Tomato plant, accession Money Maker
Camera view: horizontal (90 deg, fisheye); turntable rotation: 30 degrees
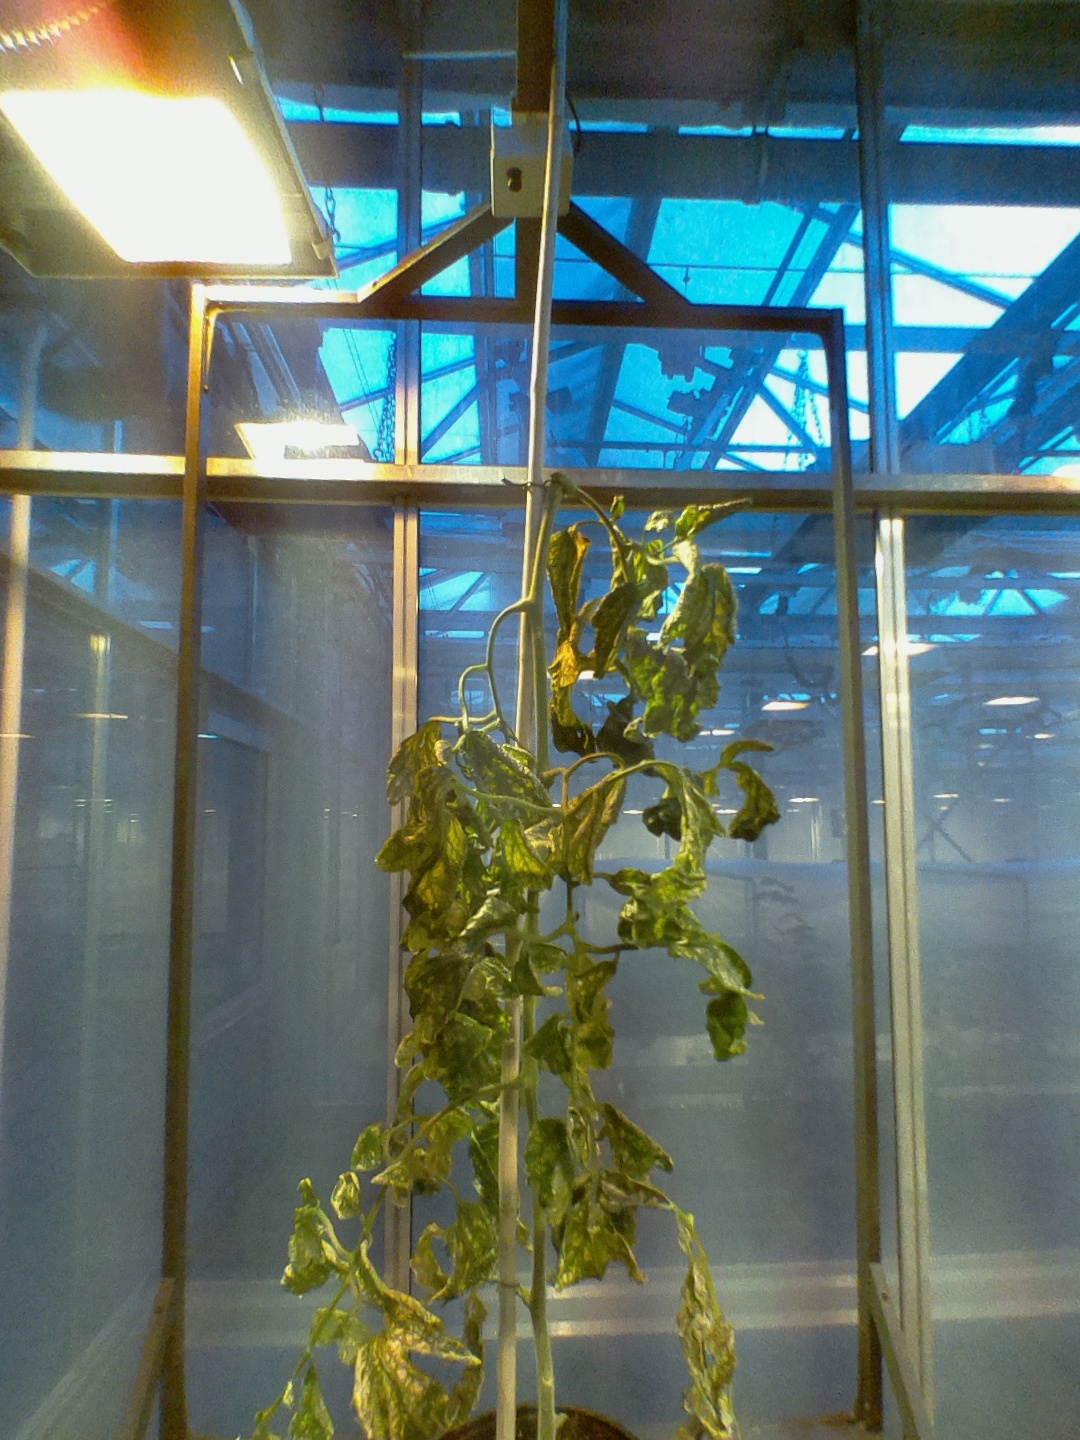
BBCH growth stage 52: 2 inflorescences visible